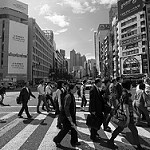
Label: B & W